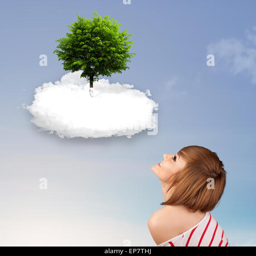
young girl pointing at a green tree on top of a white cloud